Ptosis (eyelid)

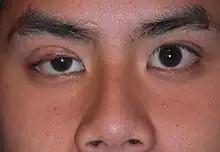
Mild right eyelid ptosis

Ptosis occurs as the result of dysfunction of the muscles that raise the eyelid or their nerve supply (oculomotor nerve for levator palpebrae superioris and sympathetic nerves for superior tarsal muscle). It can affect one eye or both eyes and is more common in the elderly, as muscles in the eyelids may begin to deteriorate. Babies may also exhibit ptosis at birth as the result of abnormal development of the levator muscle while the child is in the mother's womb. Congenital ptosis is hereditary in three main forms.